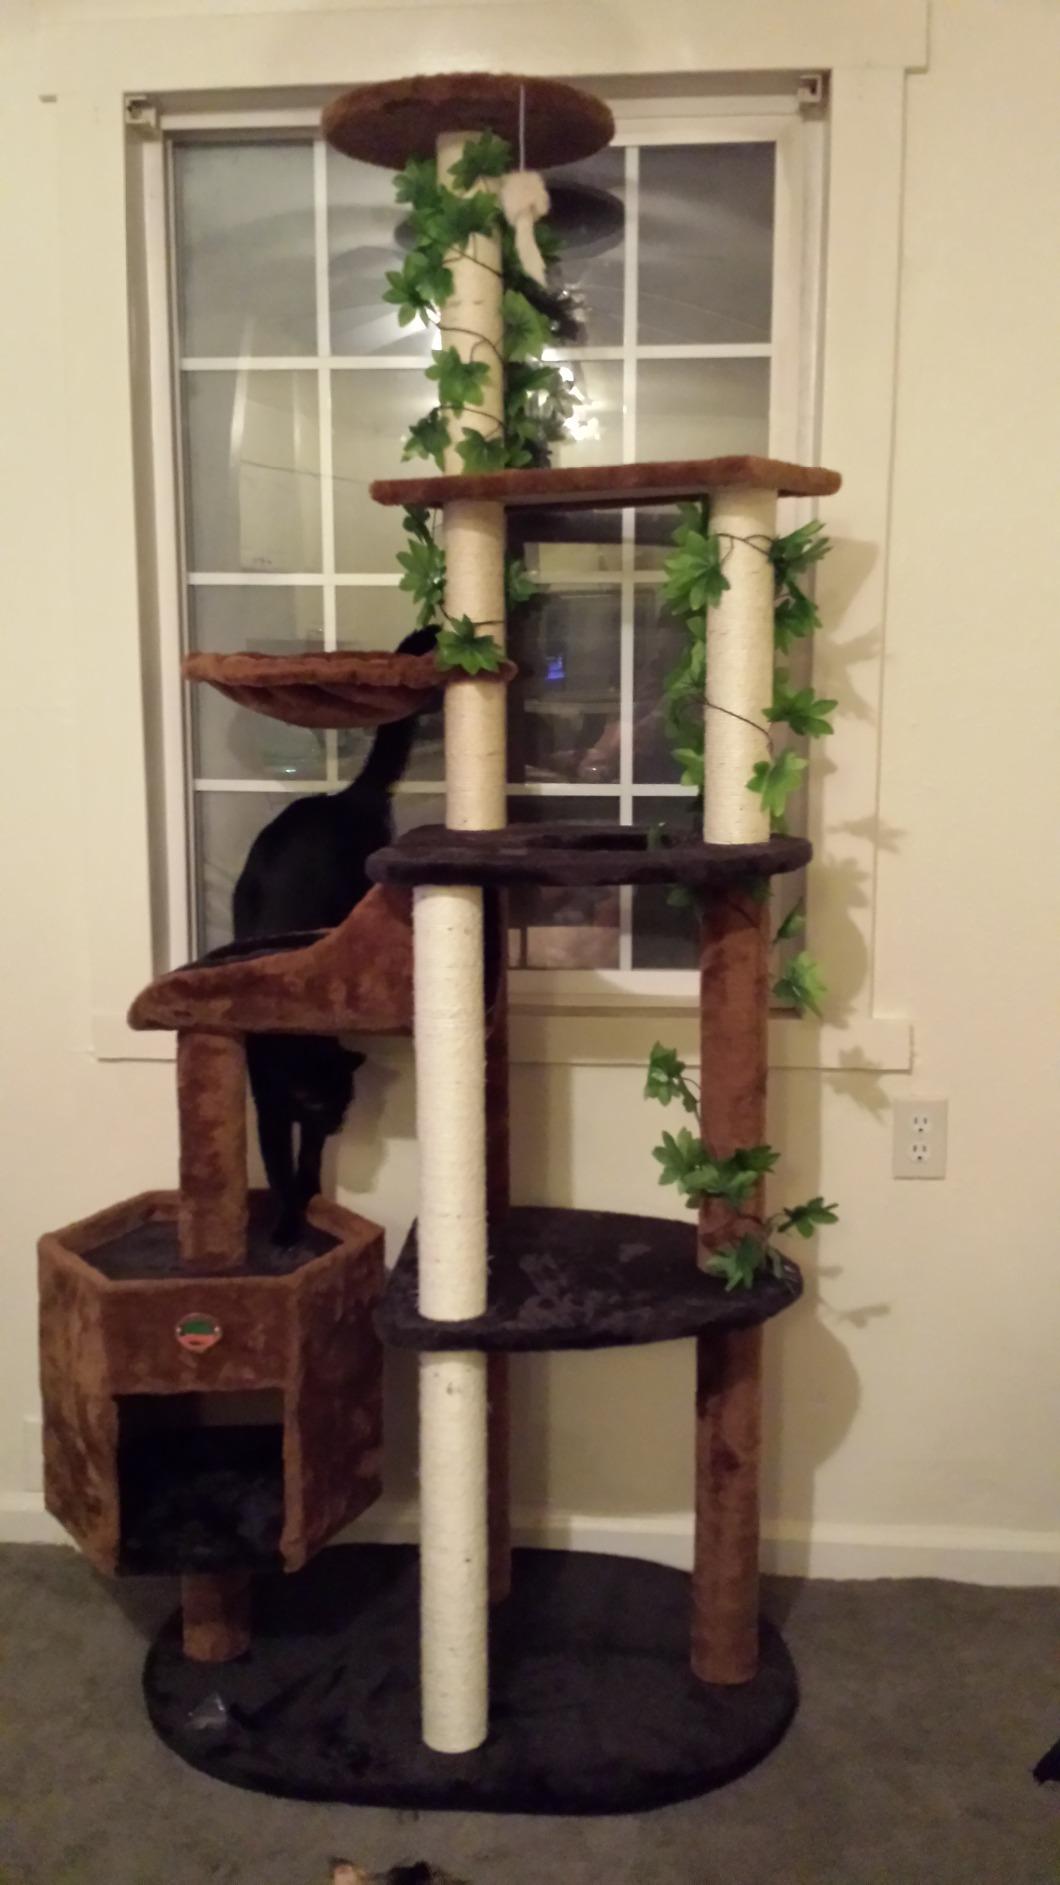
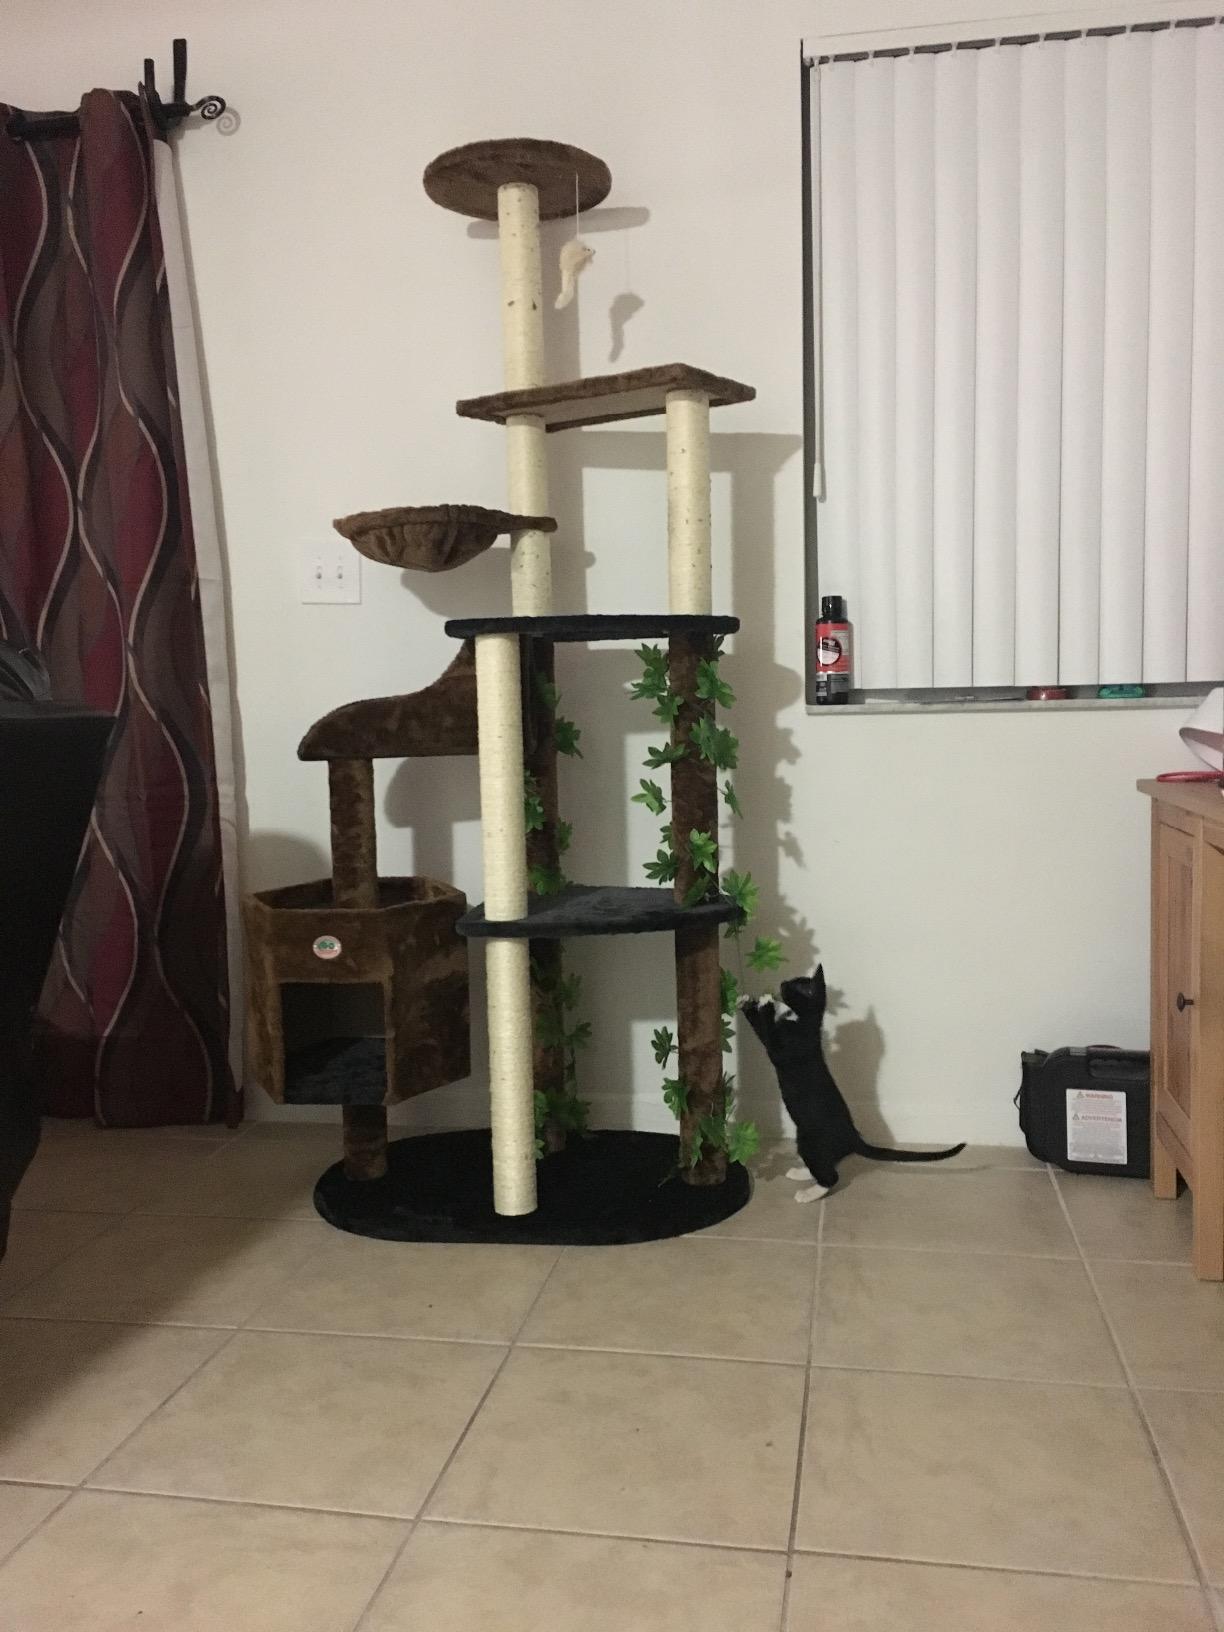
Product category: items_cat tree
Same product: yes